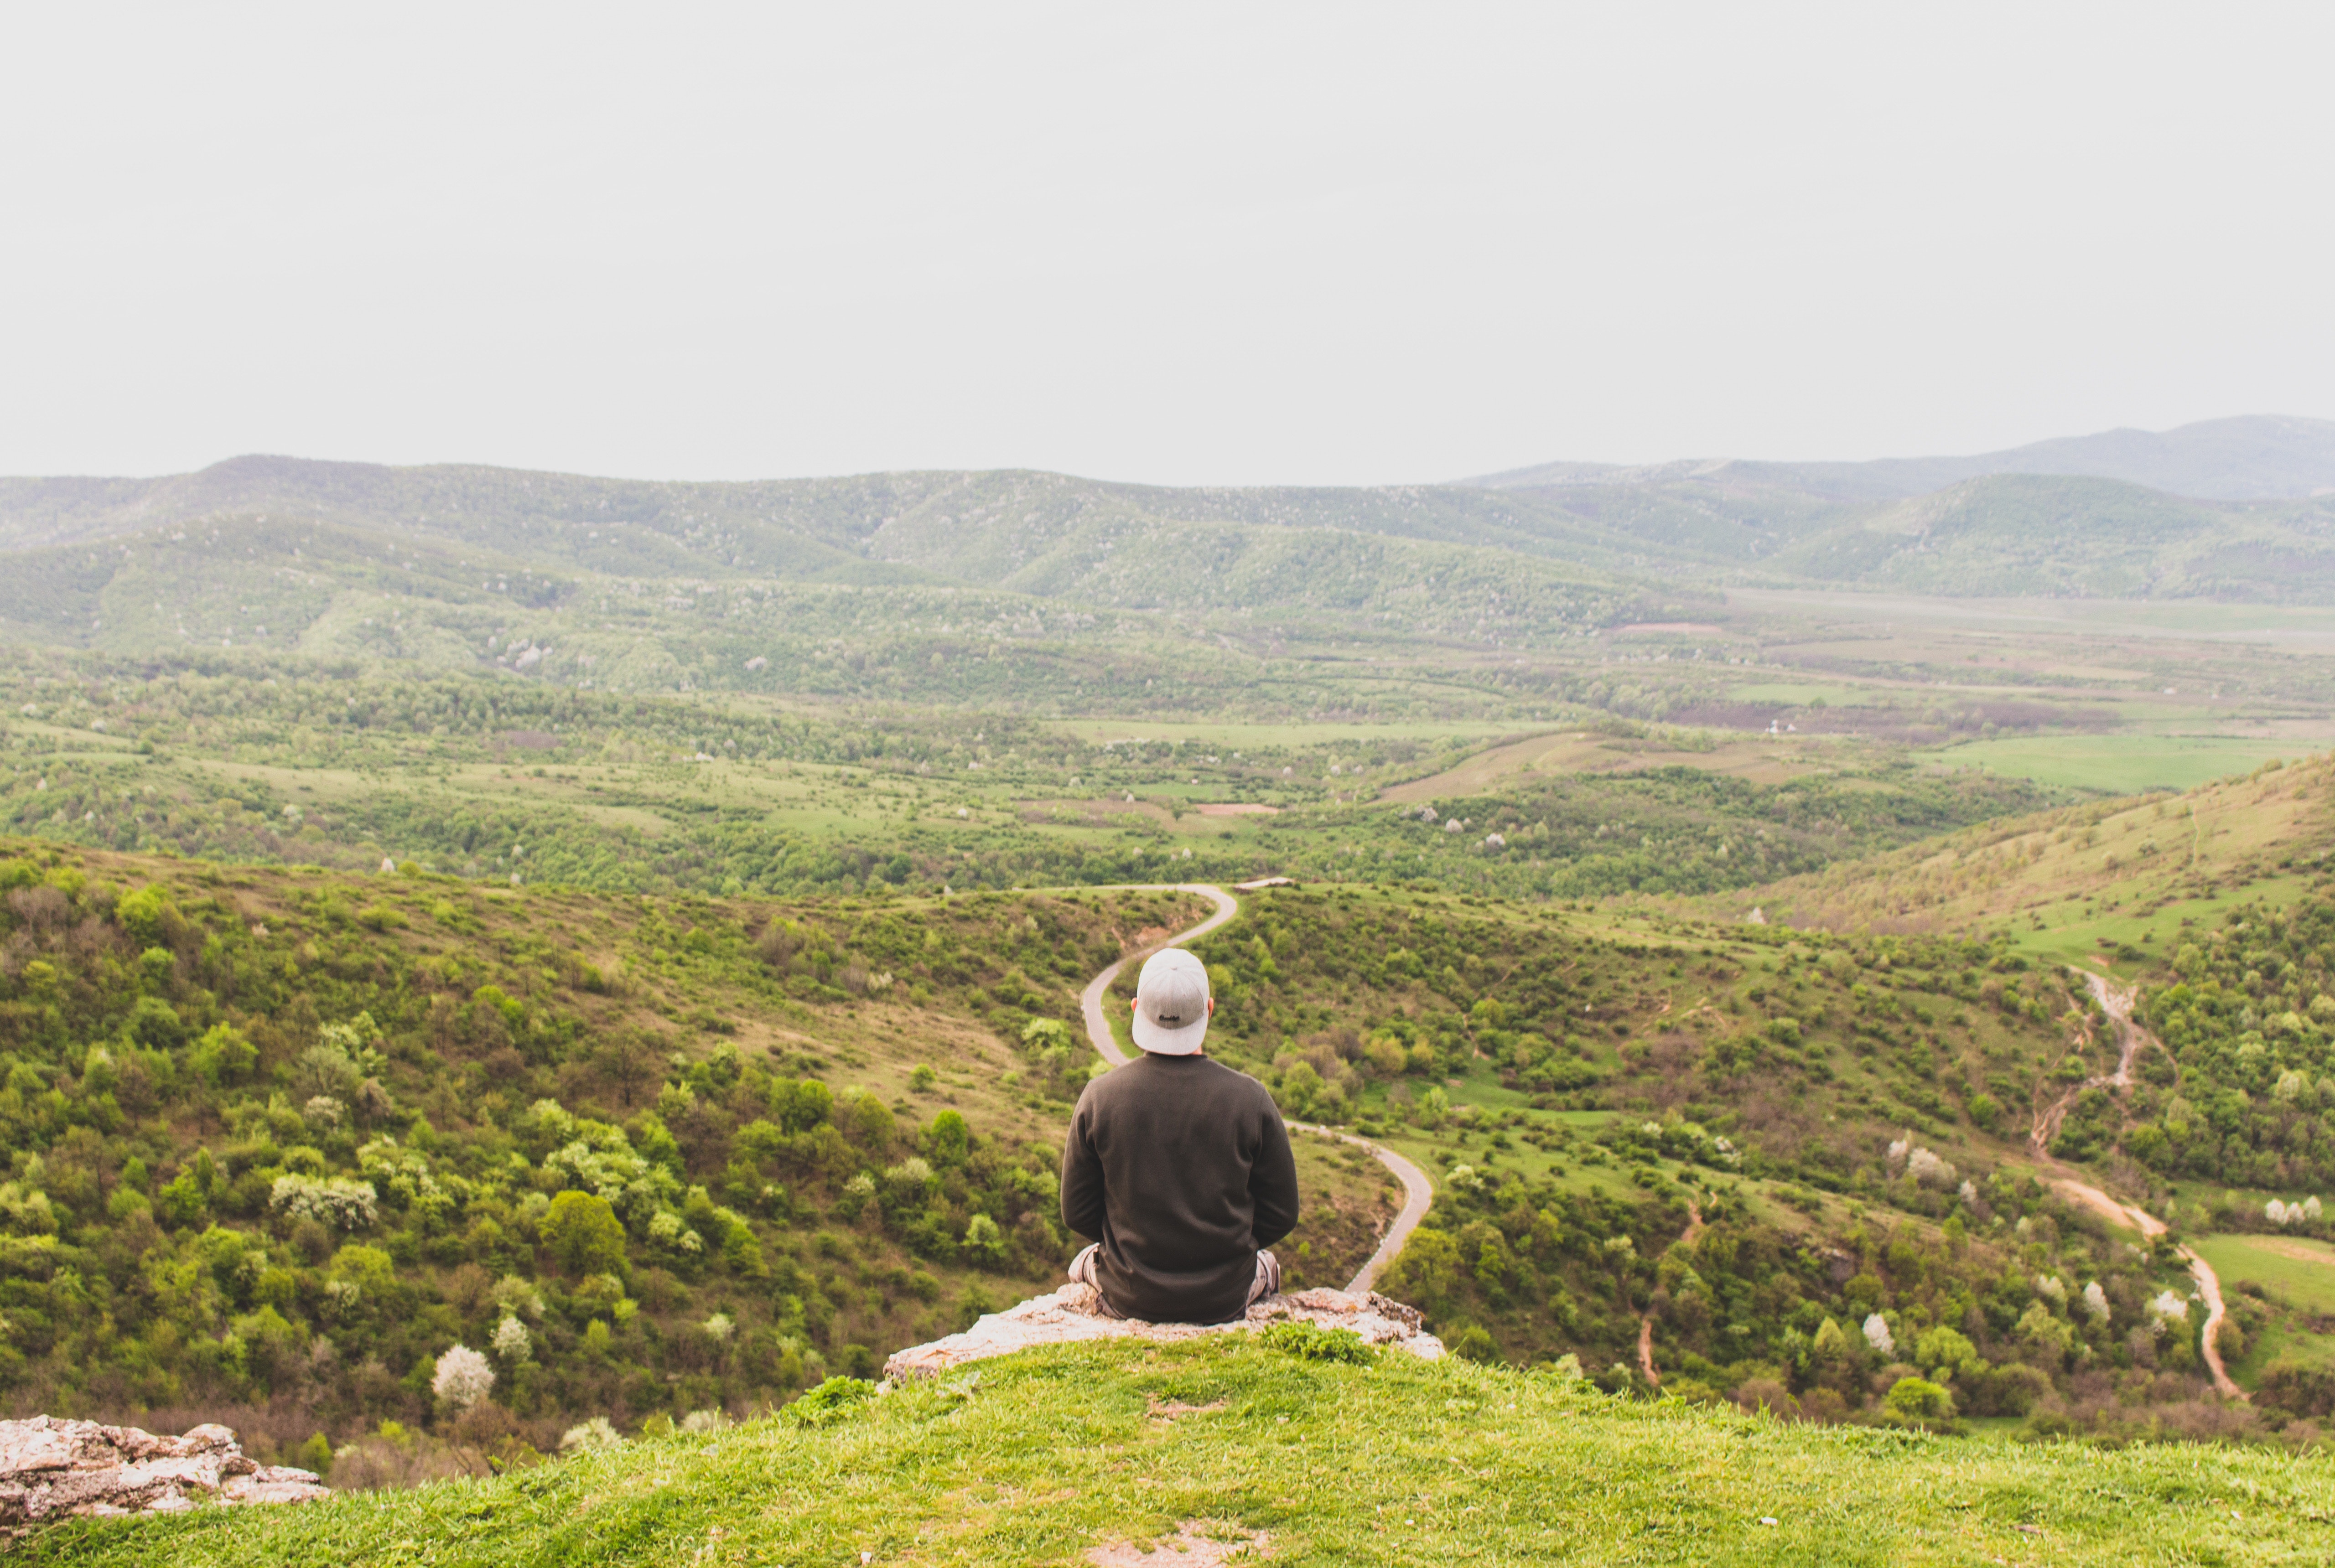
highland, mountainous landforms, hill, mountain, hill station, atmospheric phenomenon, fell, grassland, rural area, pasture, landscape, valley, ridge, terrain, tourism